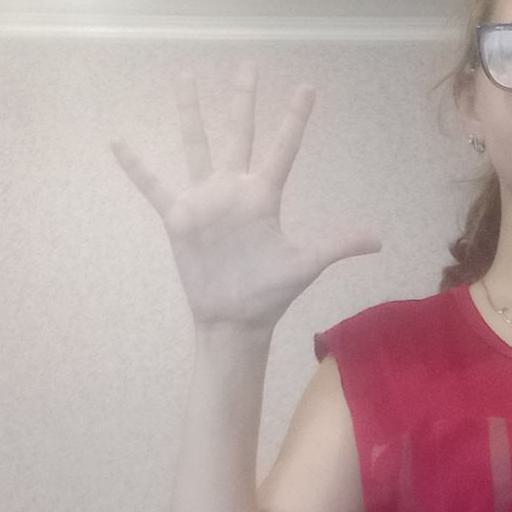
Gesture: palm